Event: Nepal Earthquake
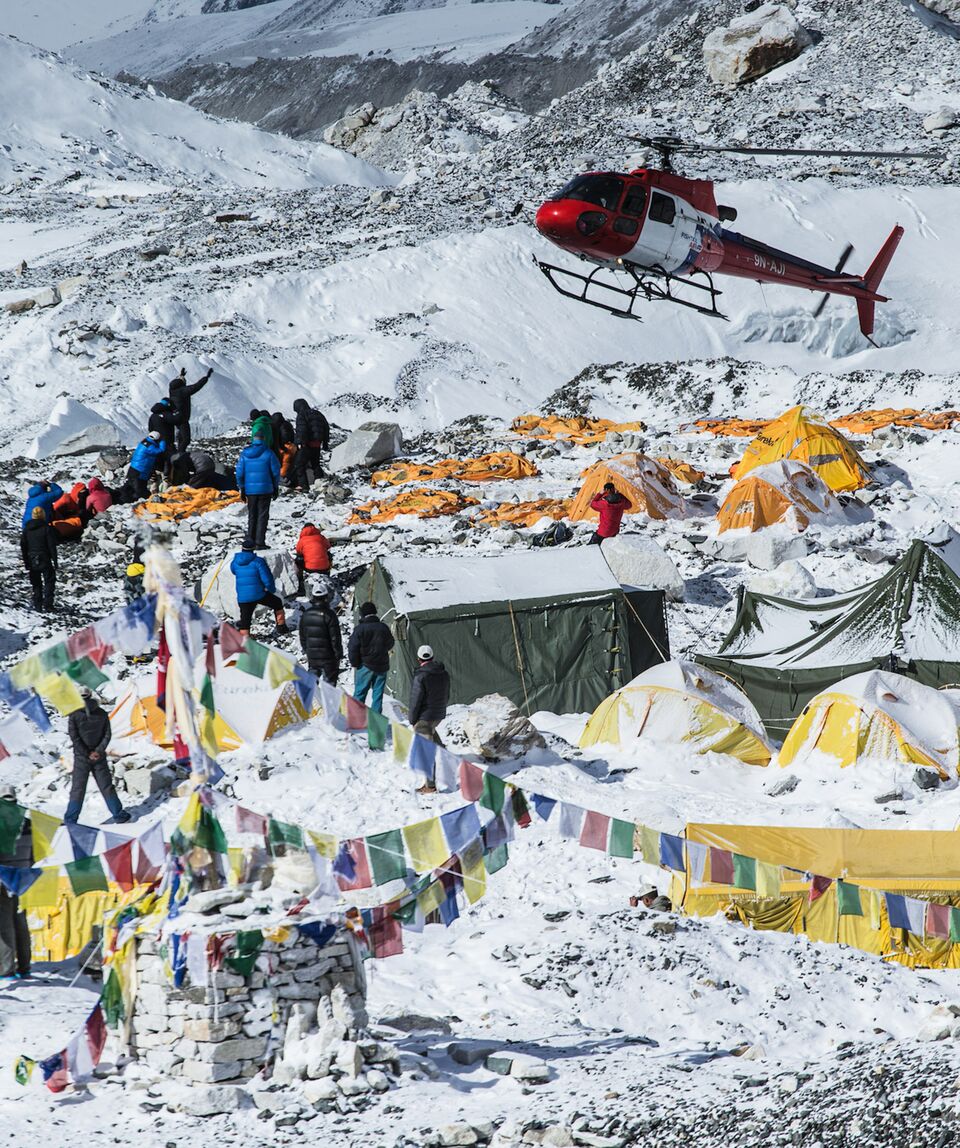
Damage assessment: damage